United States Capitol rotunda

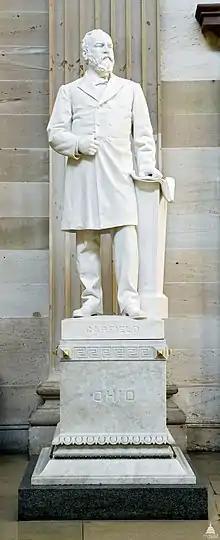
"James Garfield" by Charles Niehaus

James Garfield was the last American president to be born in a log cabin. Sculptor Niehaus returned to America in 1881 and by virtue of being a native Ohioan was commissioned to sculpt a monument to the recently assassinated President James Garfield, who was also from Ohio.